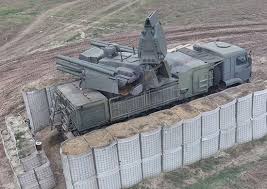
Label: Air Defense